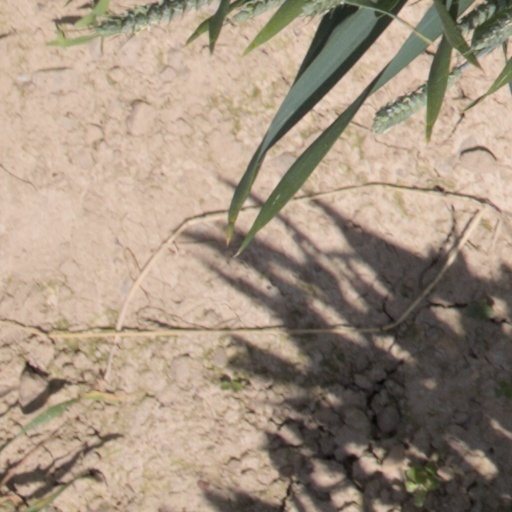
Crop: wheat